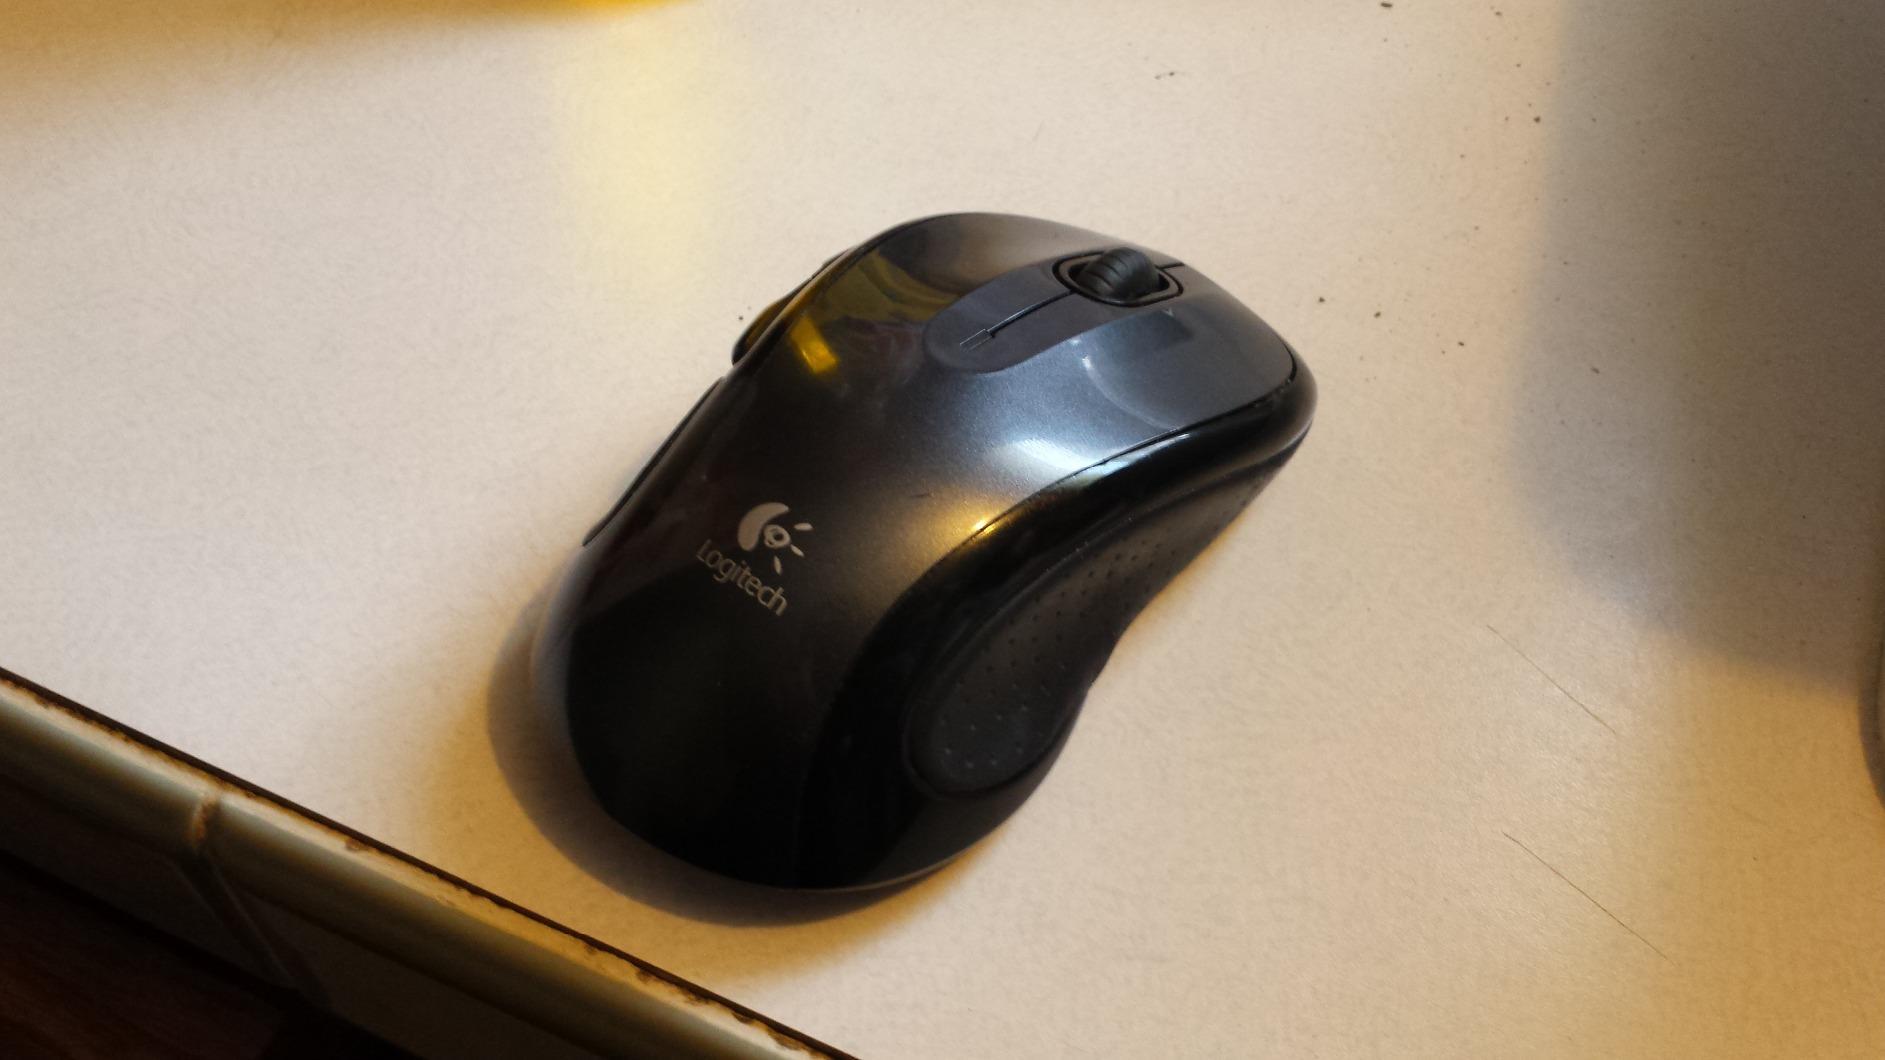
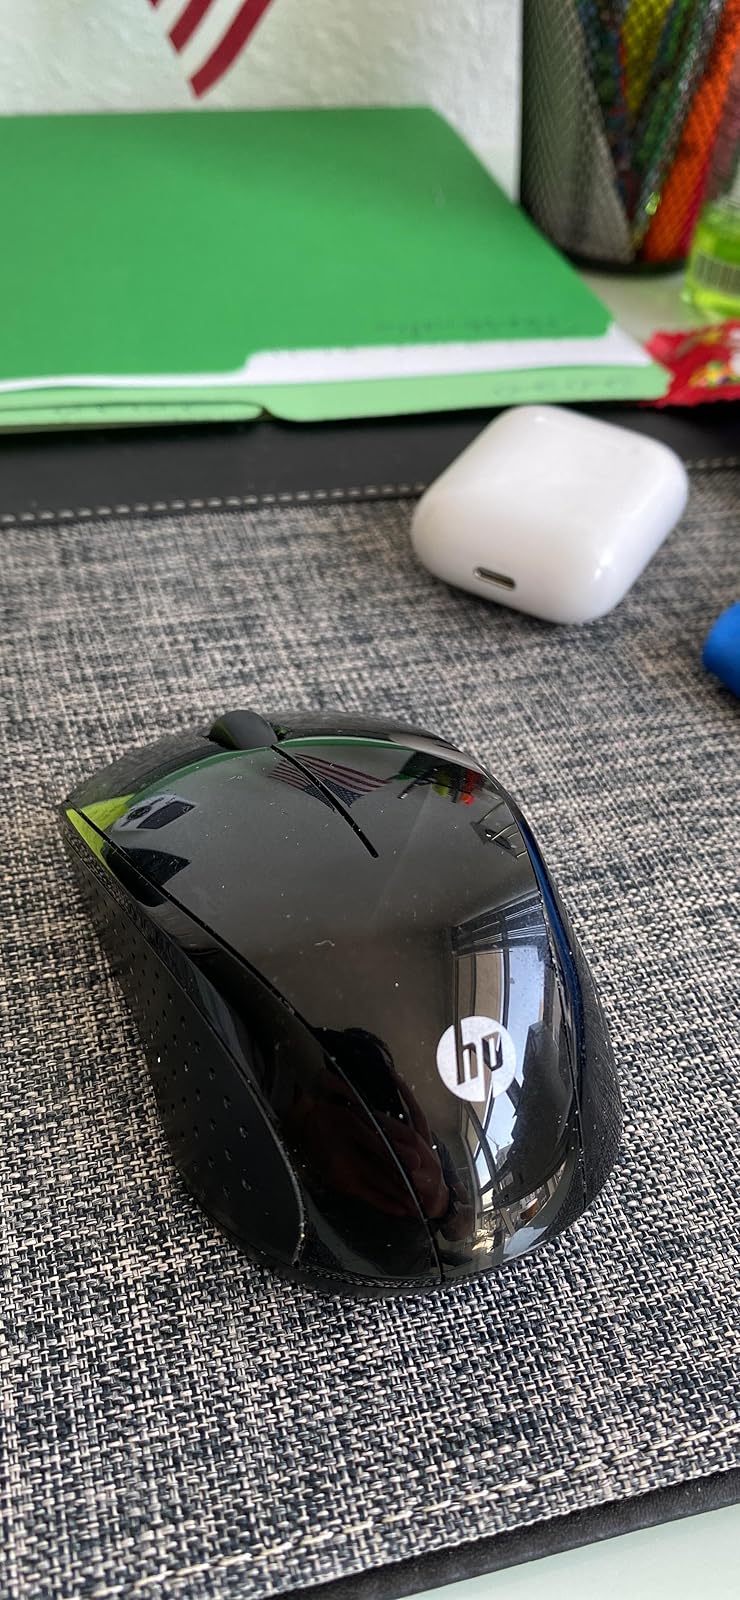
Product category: mouse
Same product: no